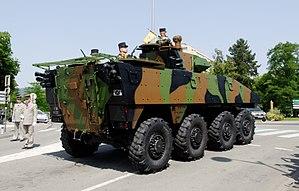
Le 35ᵉ régiment d'infanterie, surnommé "As de Trèfle", est un régiment d'infanterie de l'Armée de terre française créé sous la Révolution à partir du régiment d'Aquitaine, un régiment français d'Ancien Régime.